Franciszek Misztal

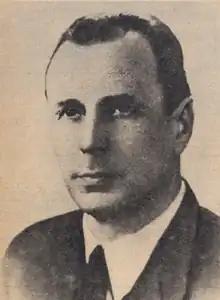

Franciszek Misztal (15 March 1901, in a village Lisie Jamy near Lubaczów – 9 June 1981, in Warsaw) was a Polish aircraft designer.